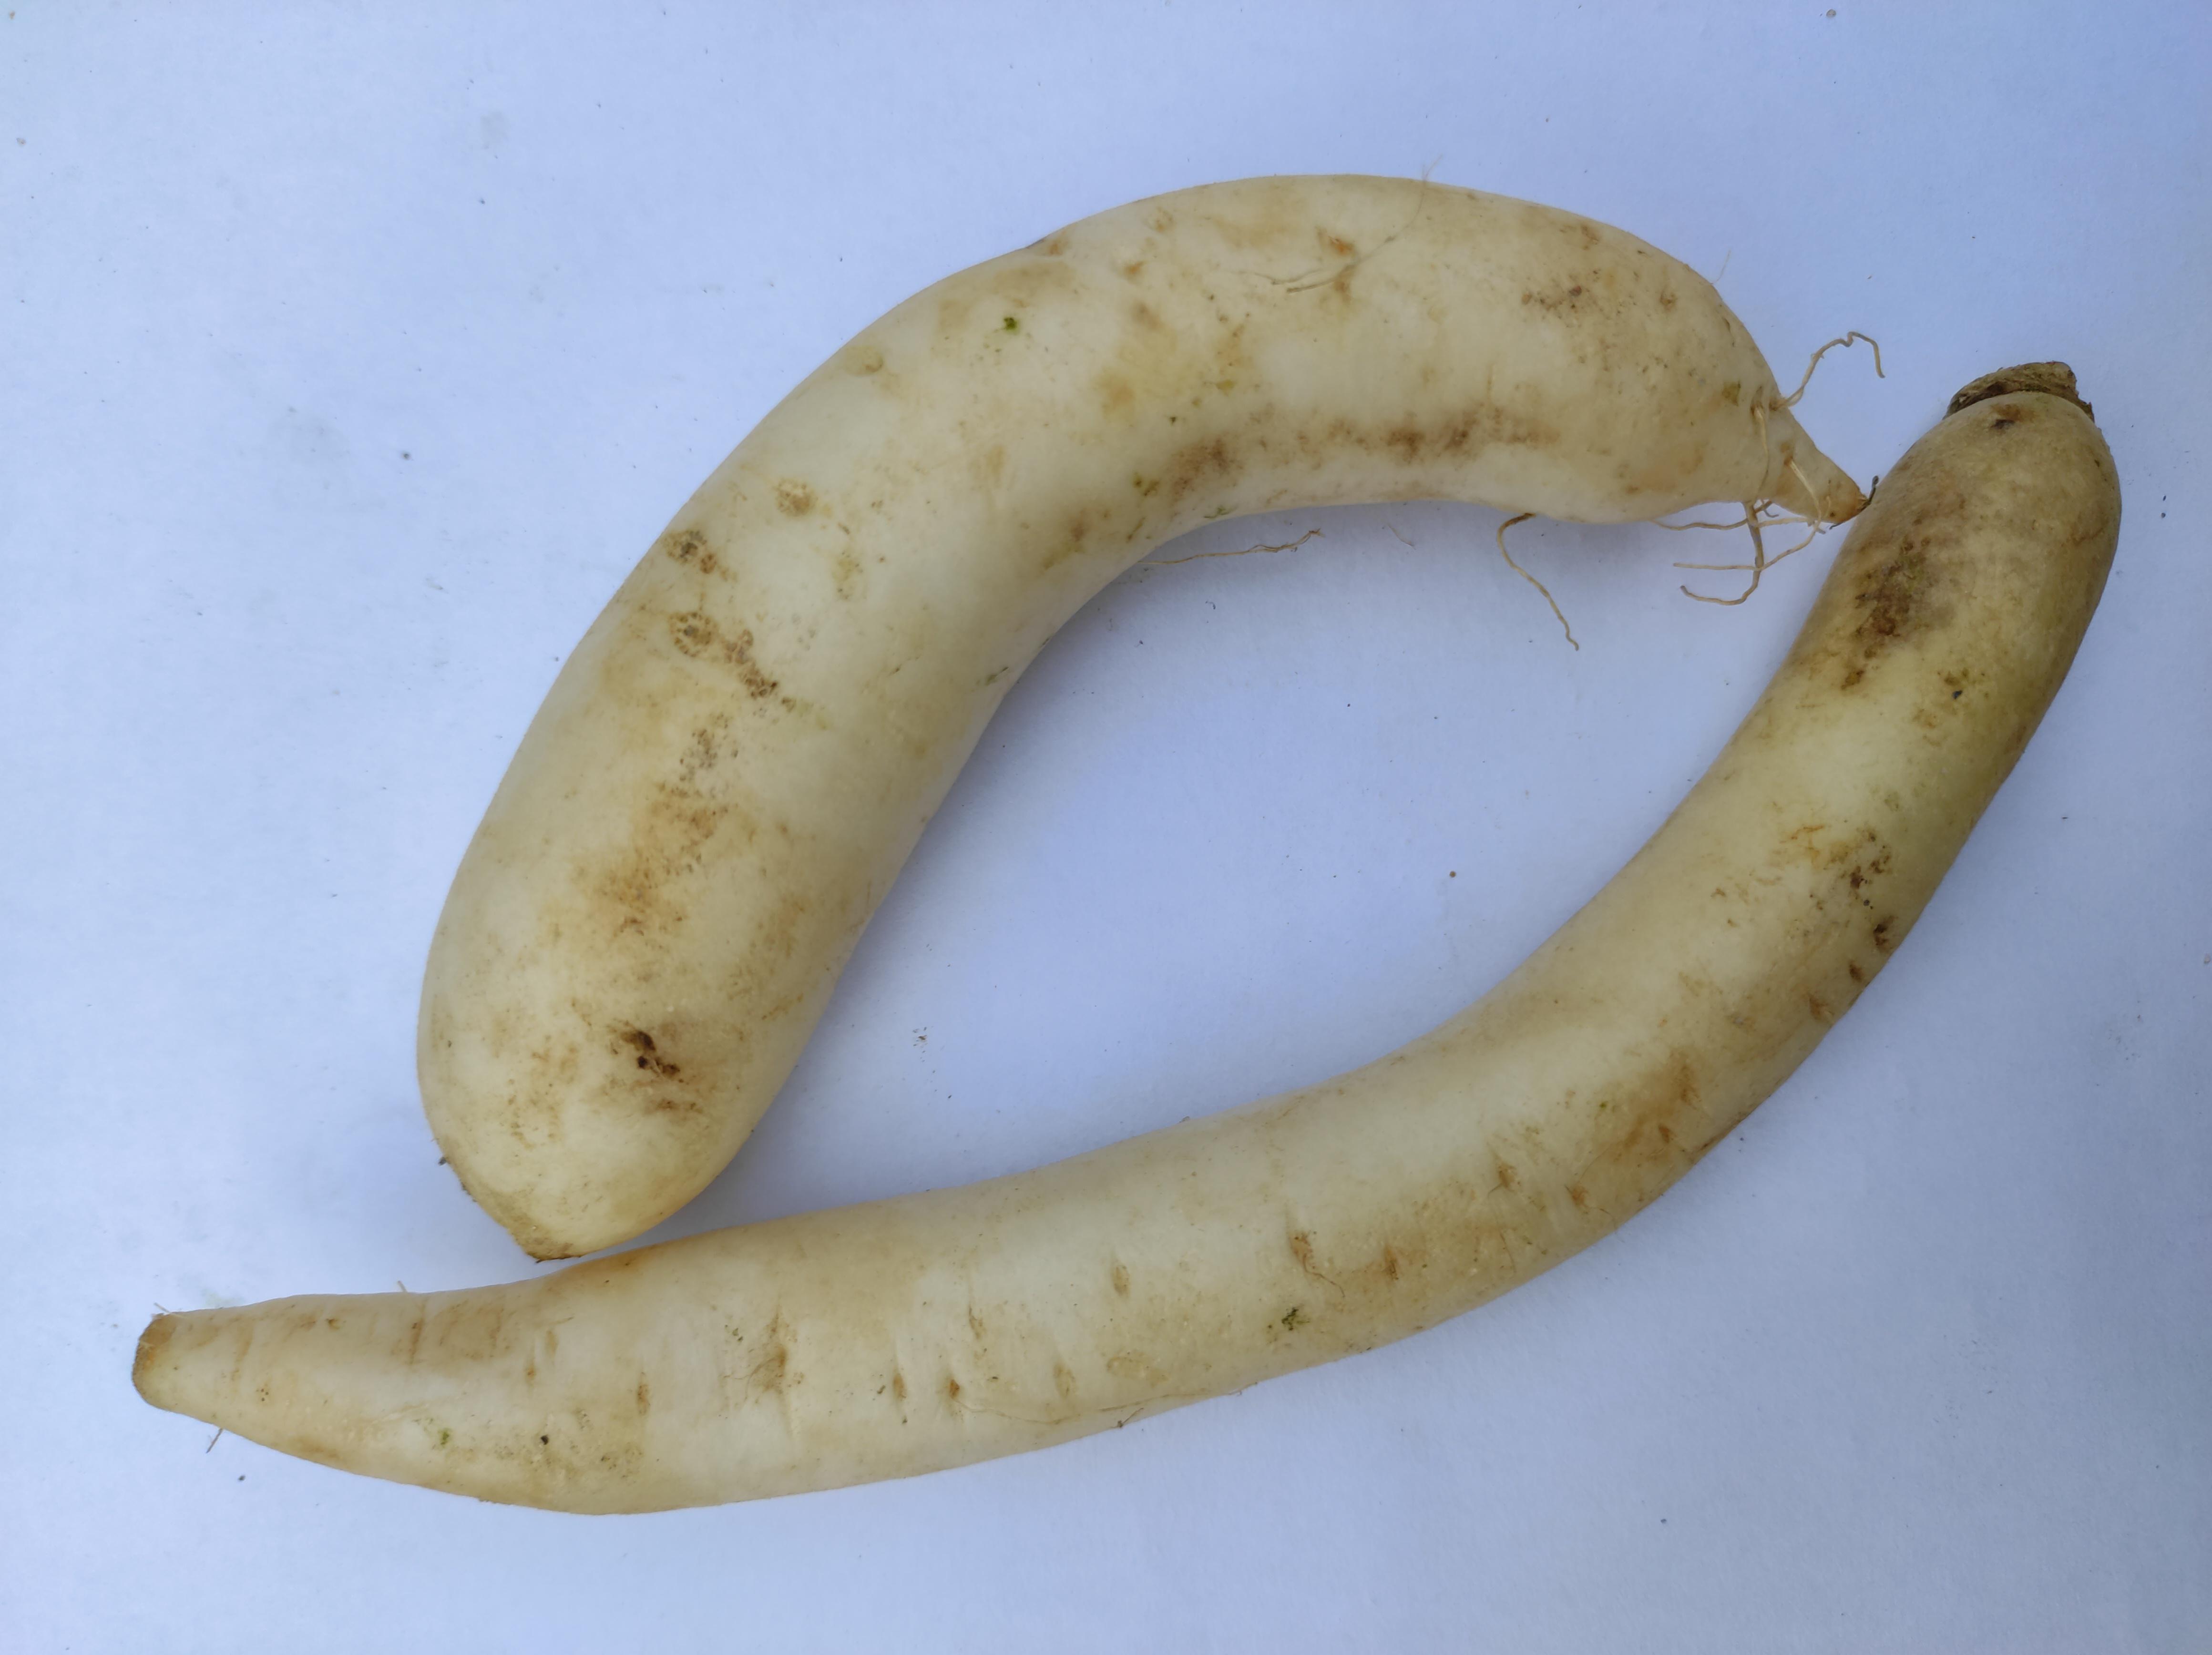
Label: Radish